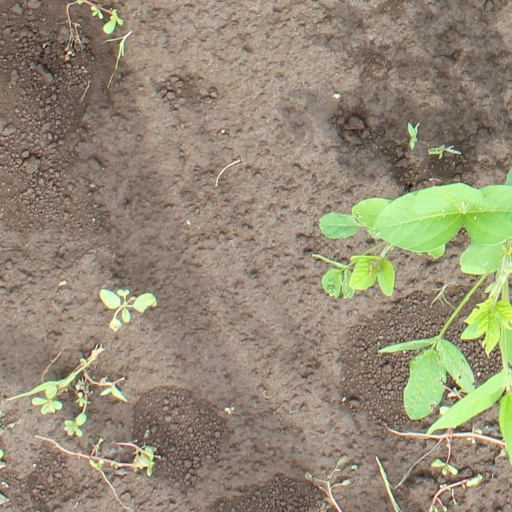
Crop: soybean